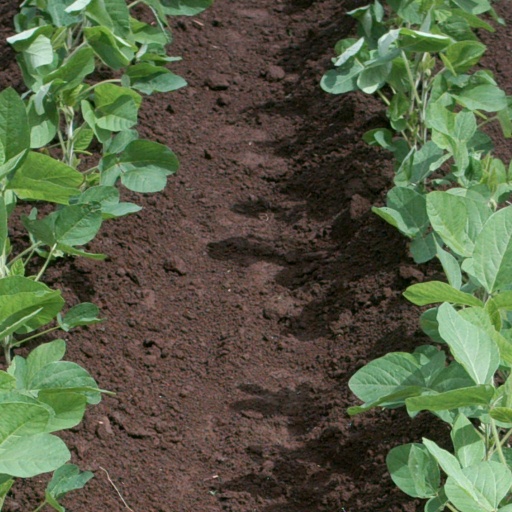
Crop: soybean